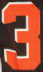
Number: 3